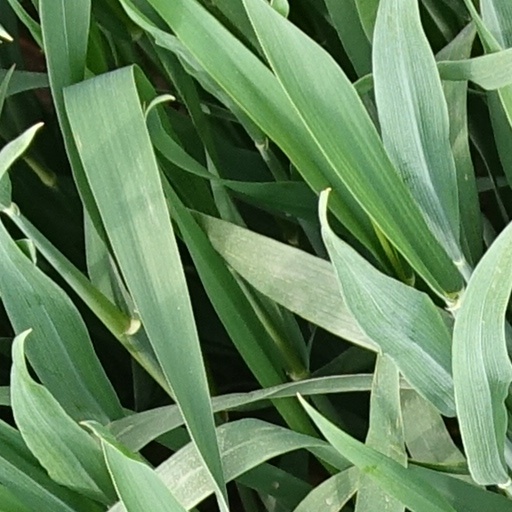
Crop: wheat